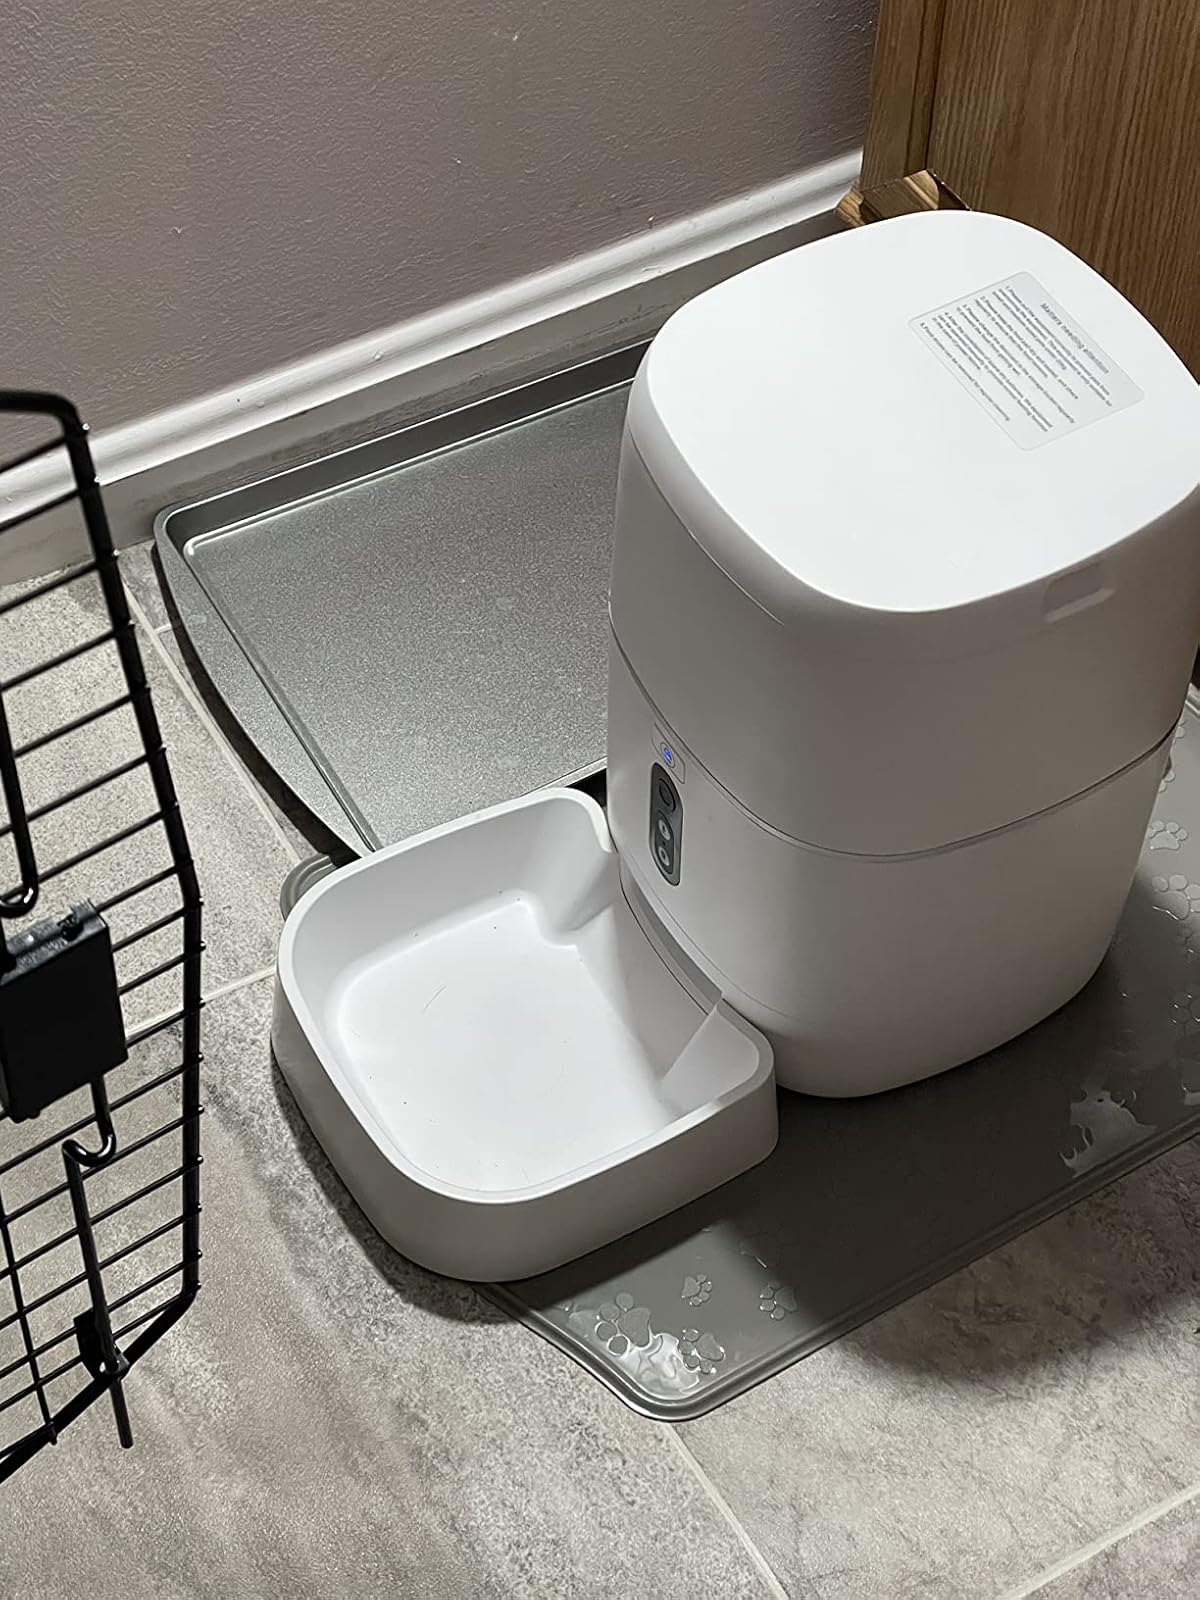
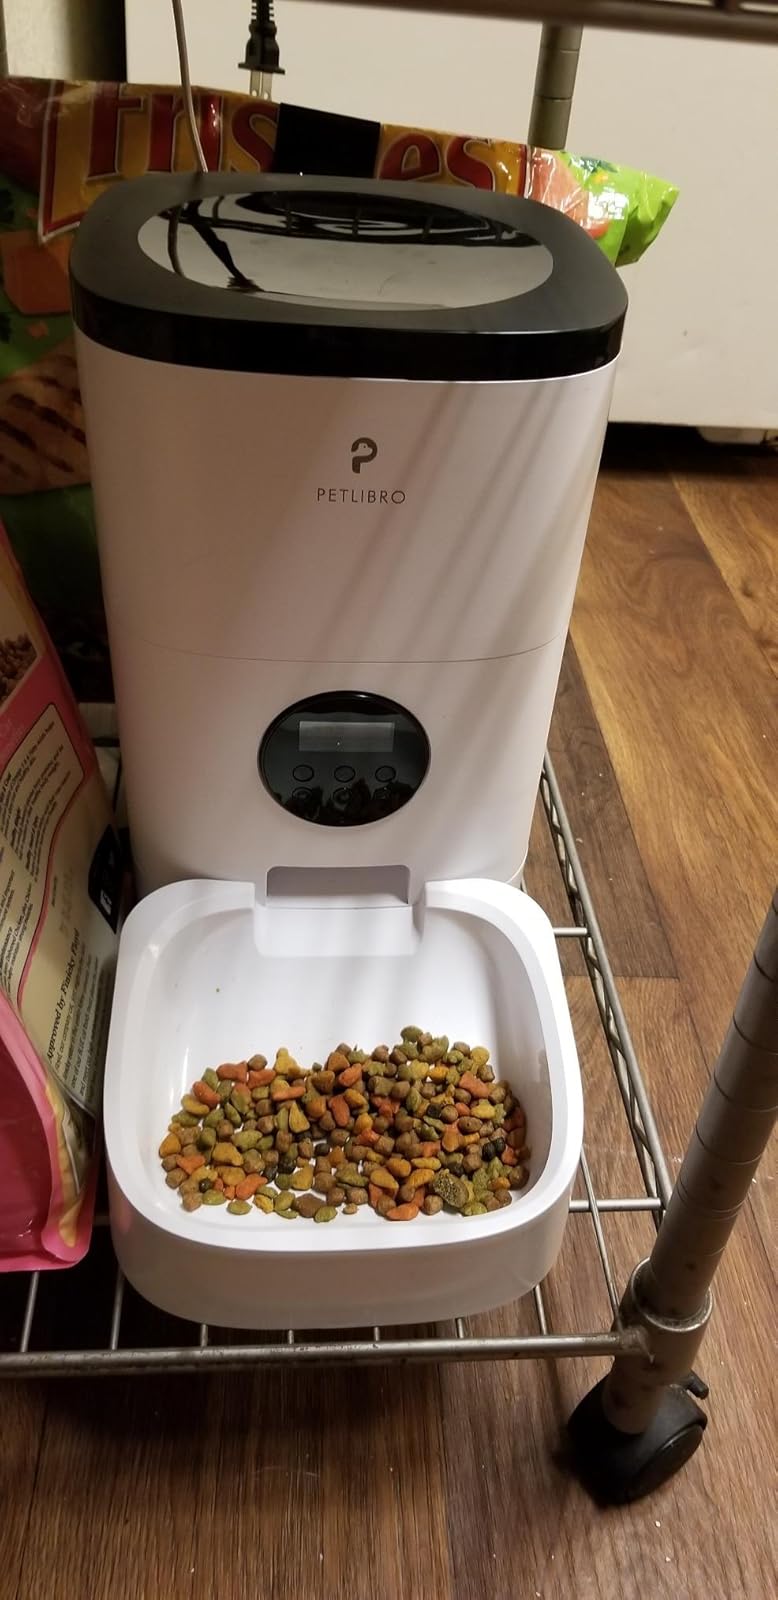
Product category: items_feeder
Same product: no